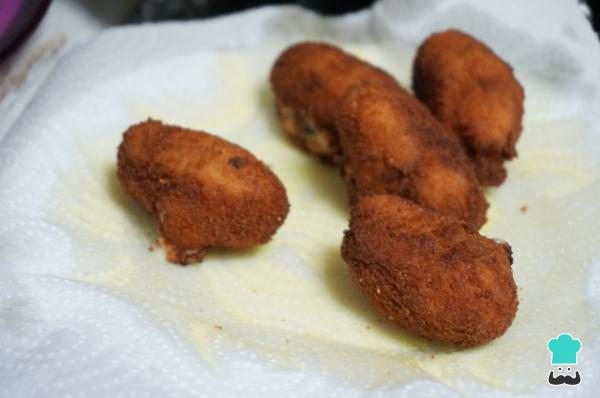
Calienta una sartén con abundante aceite a fuego medio y, cuando esté caliente, fríe las croquetas de champiñones en tandas pequeñas hasta que estén doradas. Sácalas y déjalas en un plato con papel de cocina para que absorba el aceite que sueltan.